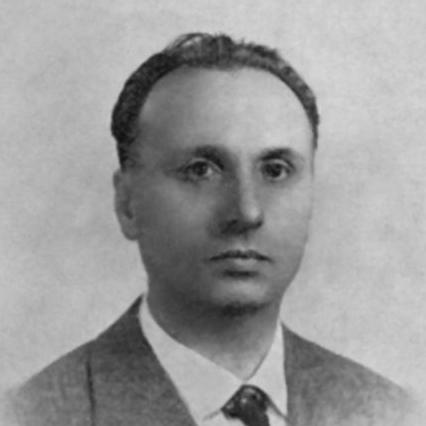
Age: 48